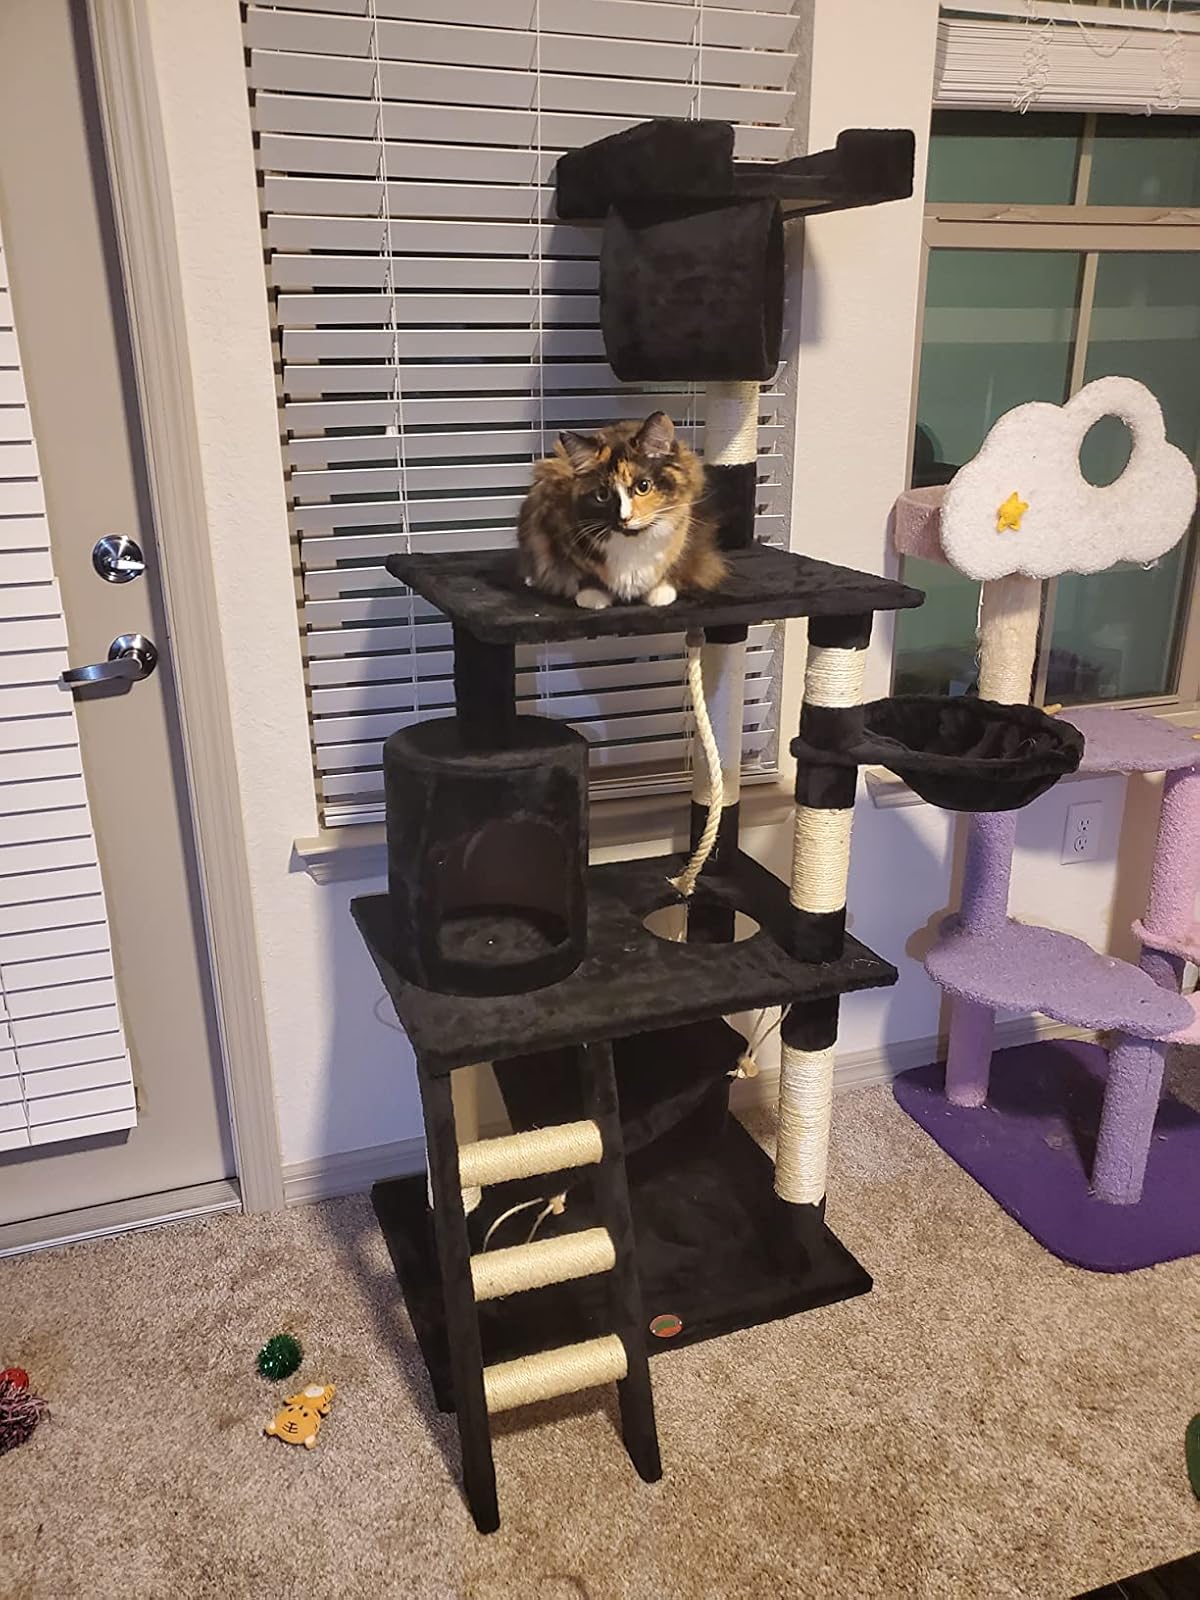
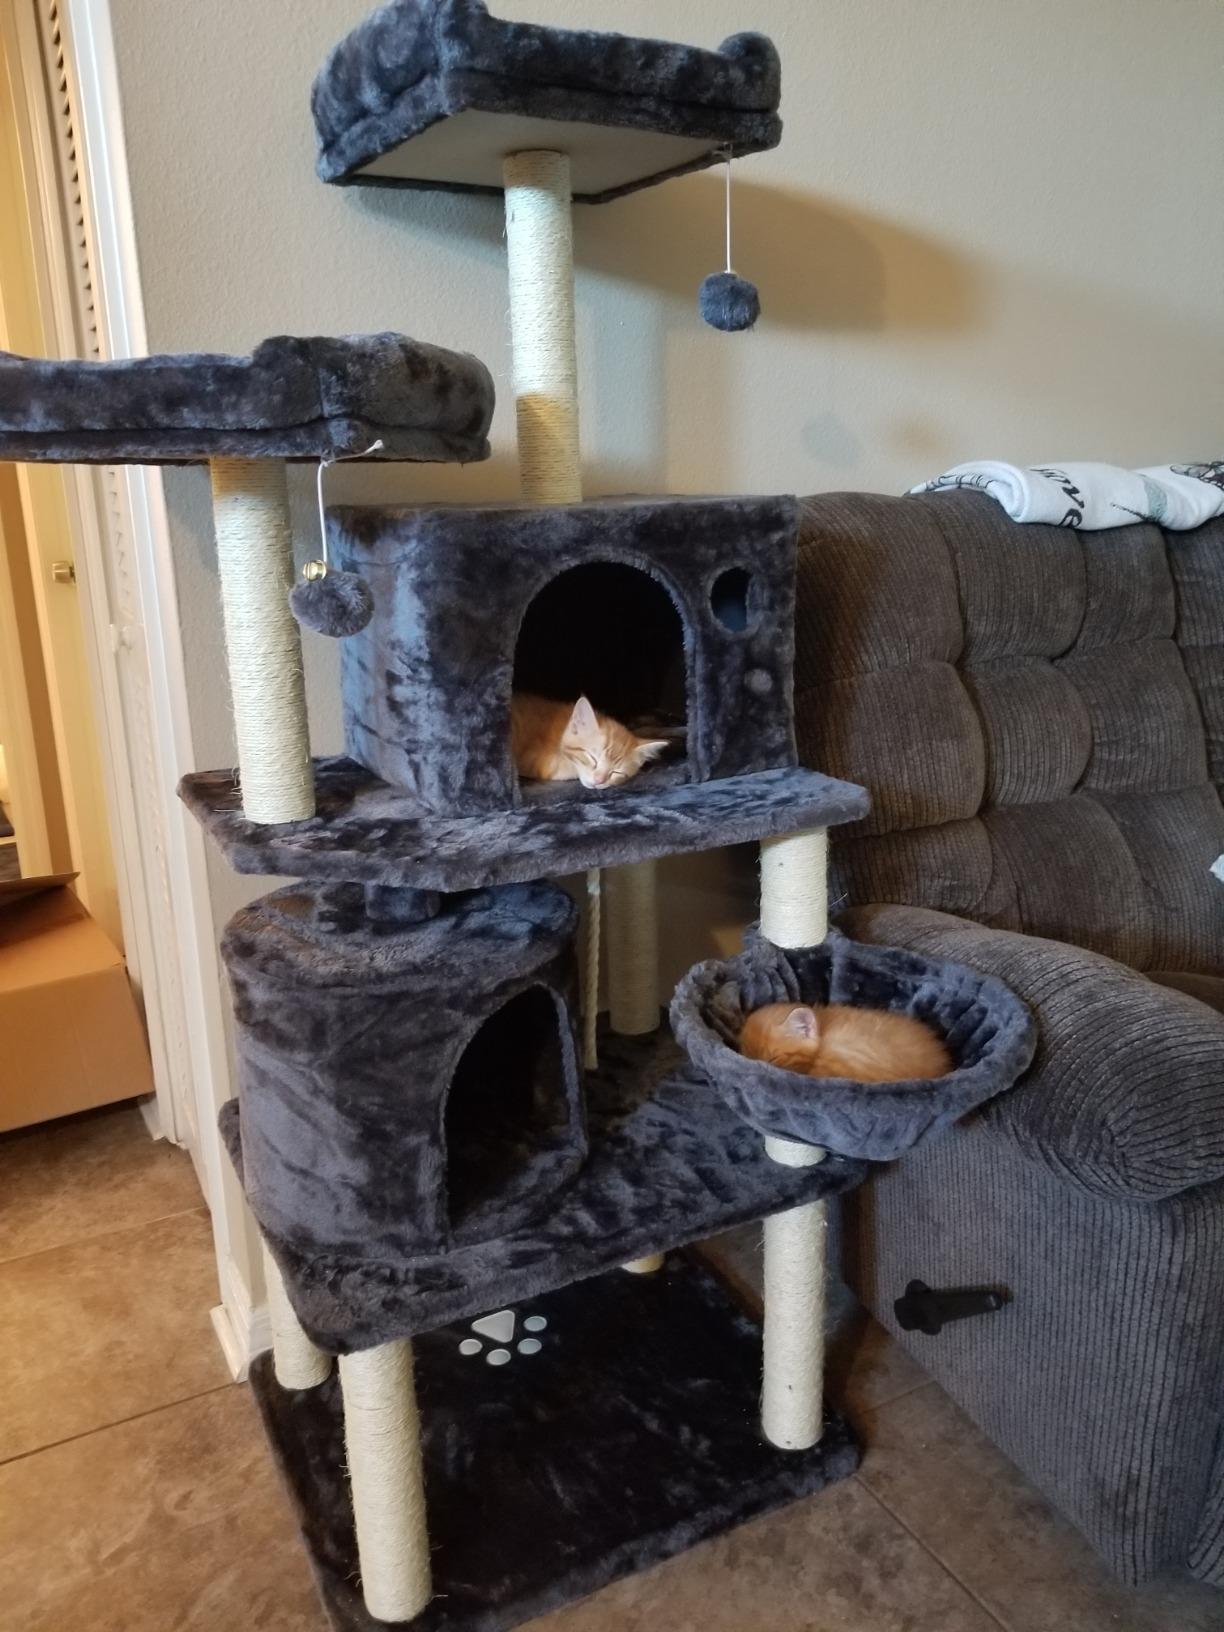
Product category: items_cat tree
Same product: no